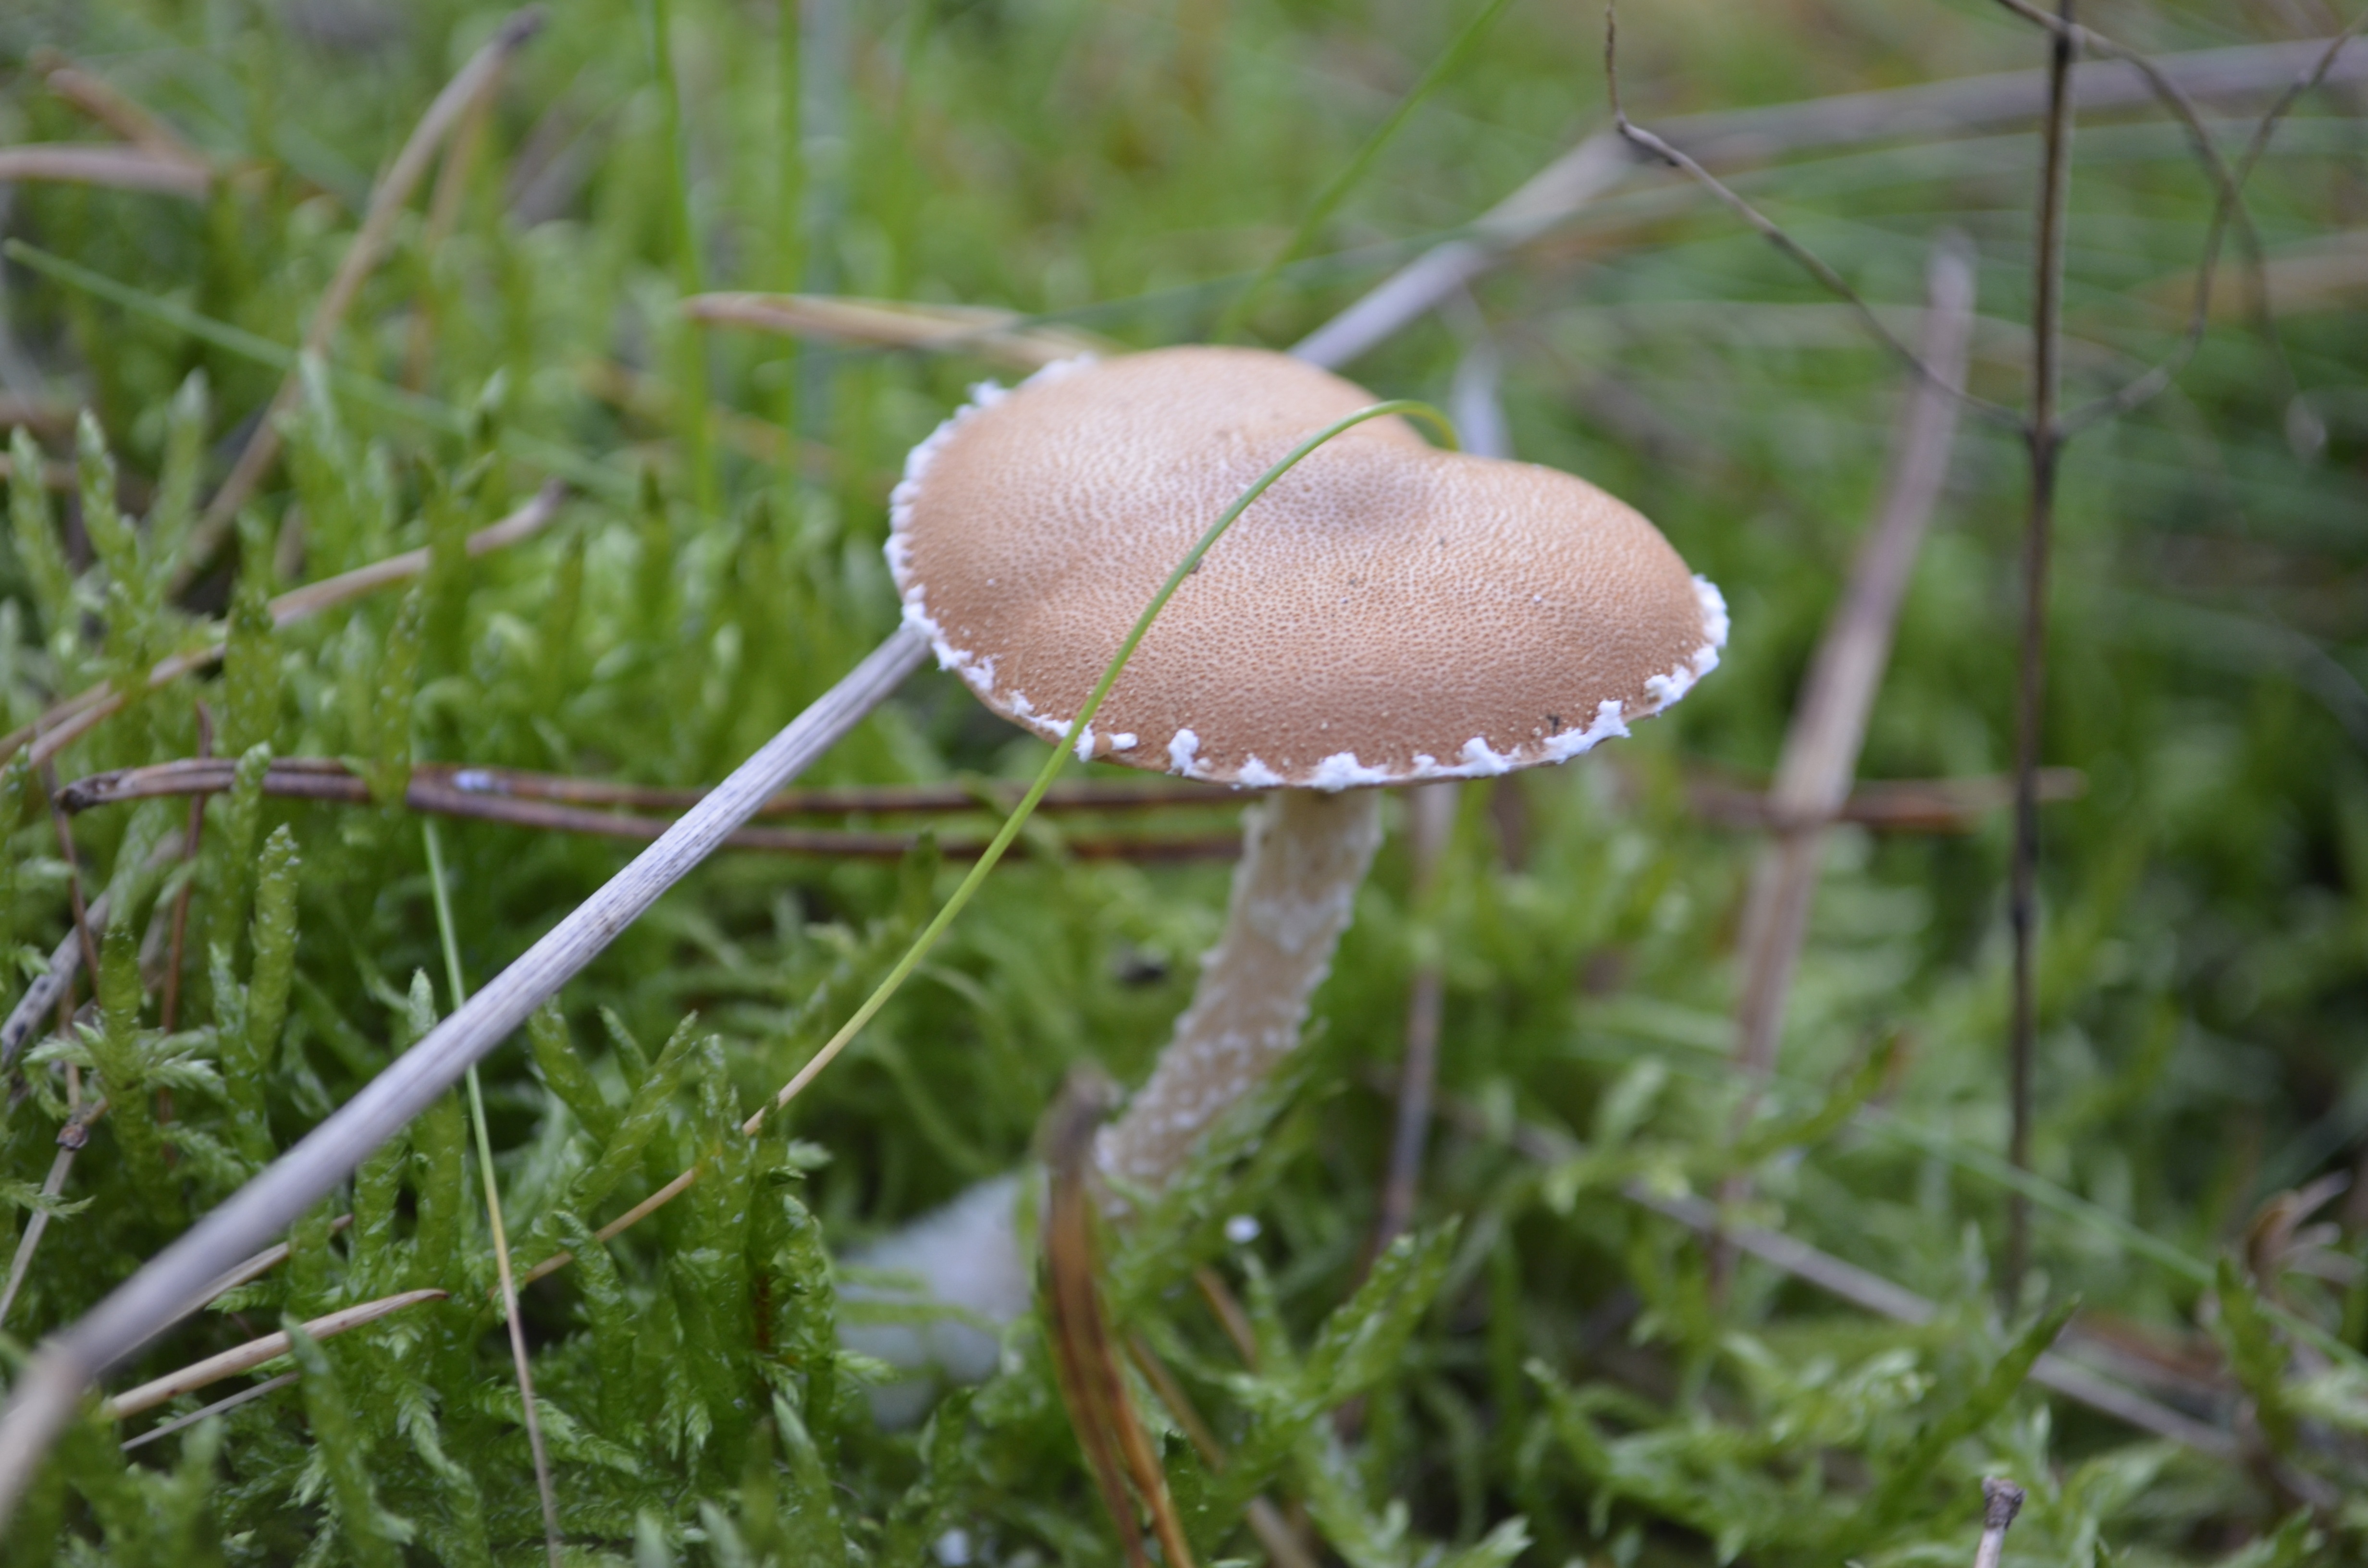
nature, grass, lawn, leaf, flower, moss, wild, autumn, botany, mushroom, flora, fauna, fungus, mushrooms, branches, toxic, forests, woodland, habitat, macro photography, wild mushrooms, harmful, penny bun